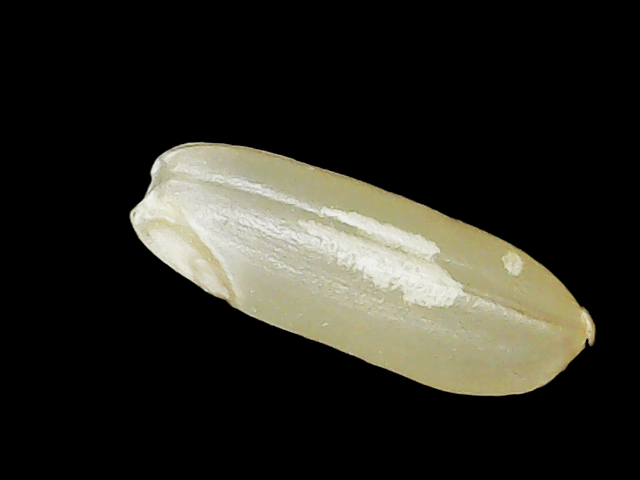
Rice variety: Binadhan23